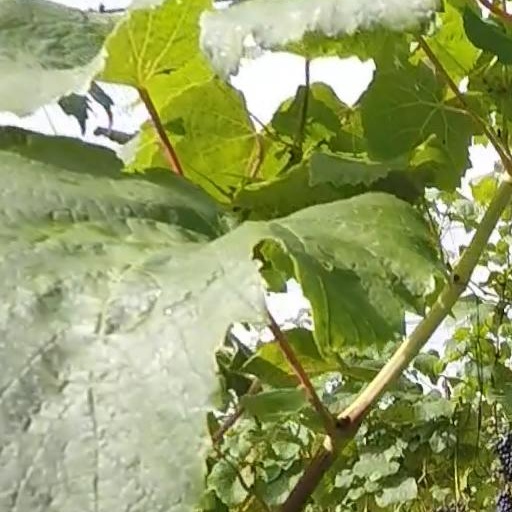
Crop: grape